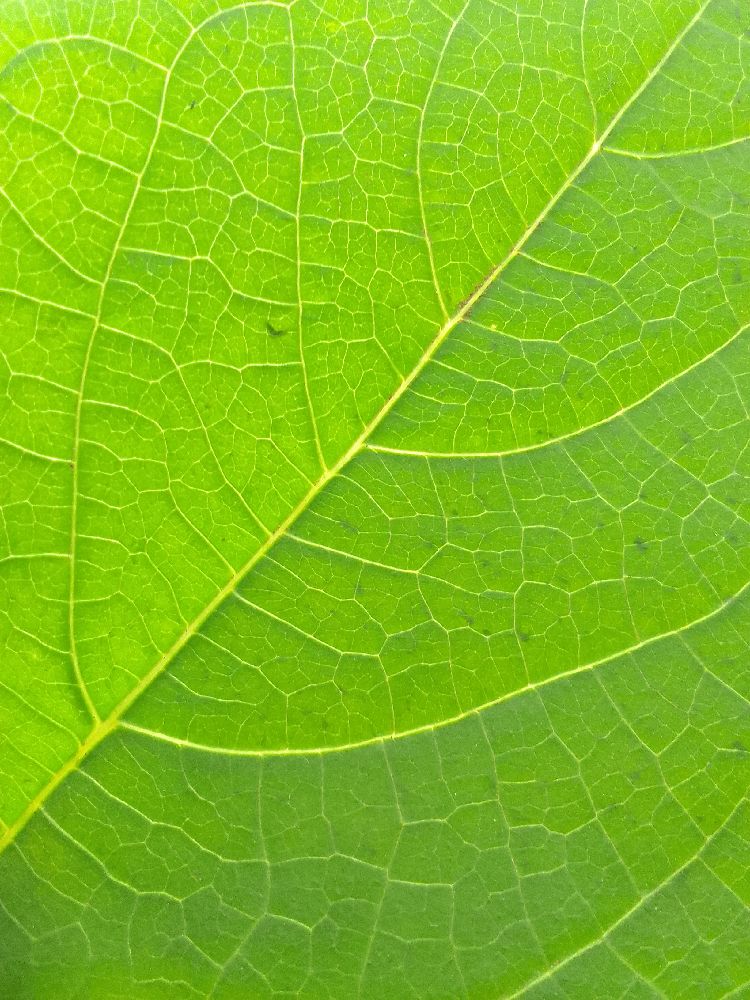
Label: healthy